Sixpence (British coin)

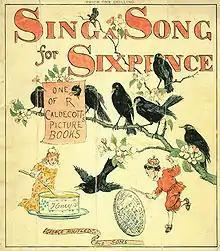
Cover illustration for Randolph Caldecott's picture book "Sing a Song for Sixpence" (1880)

The sixpence also features in other works of British popular culture and literature. It appears in the title of the writer W. Somerset Maugham's 1919 novel, "The Moon and Sixpence", and appears in both the title and as a plot device in Michael Paraskos's novel "In Search of Sixpence". The sixpence appears in the English nursery rhyme "Sing a Song of Sixpence" published in London in 1744. "Half a Sixpence" is the title of the 1963 West End stage musical, and the subsequent 1967 musical film version, of H. G. Wells's novel "Kipps".